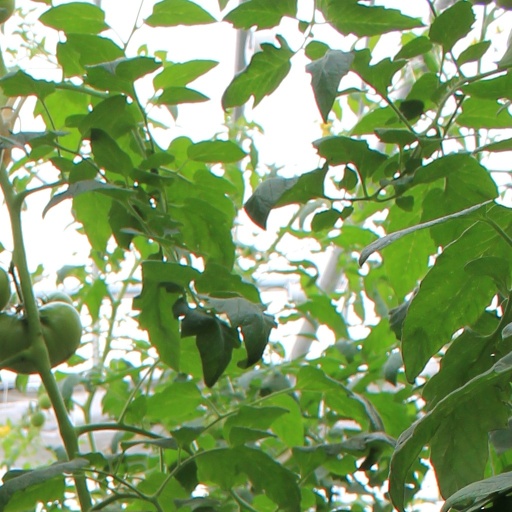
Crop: tomato